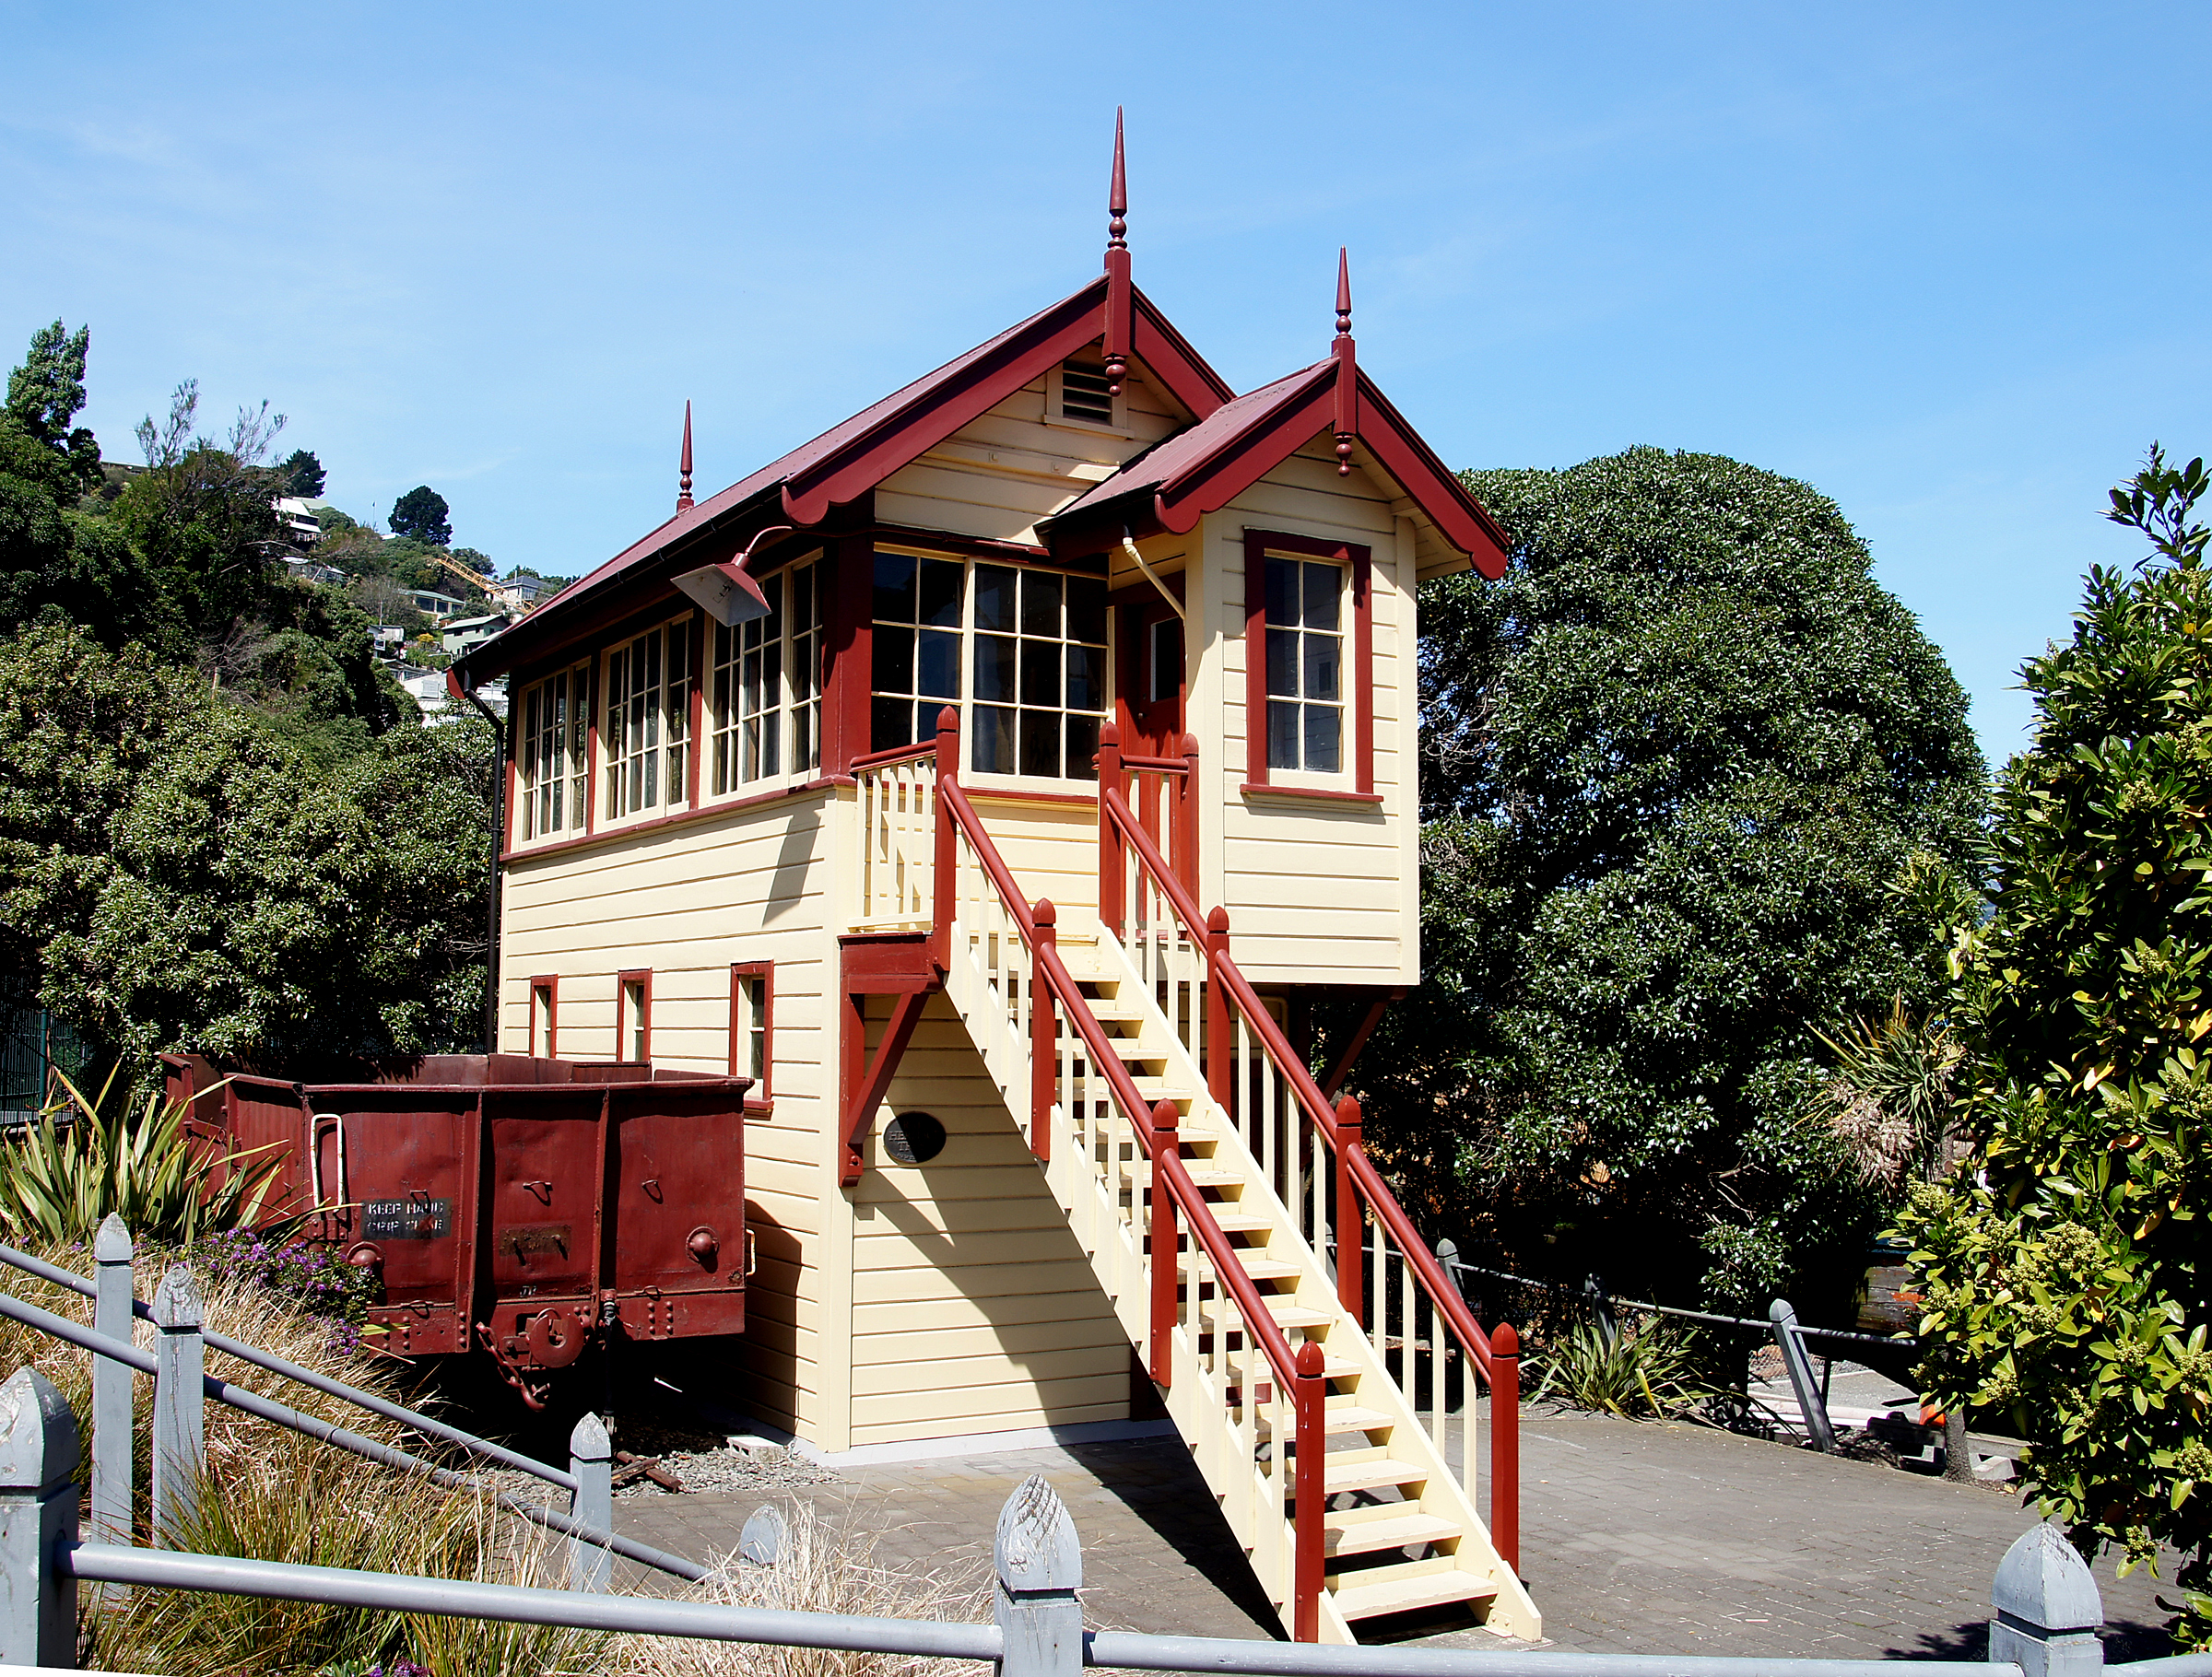
house, building, home, vacation, publicdomain, temple, shrine, estate, lyttleton, railways, sonydslra580, tamron18270, tsbg, singalbox, shinto shrine